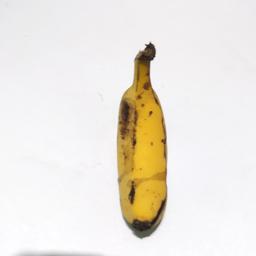
Banana variety: Sagor Kola